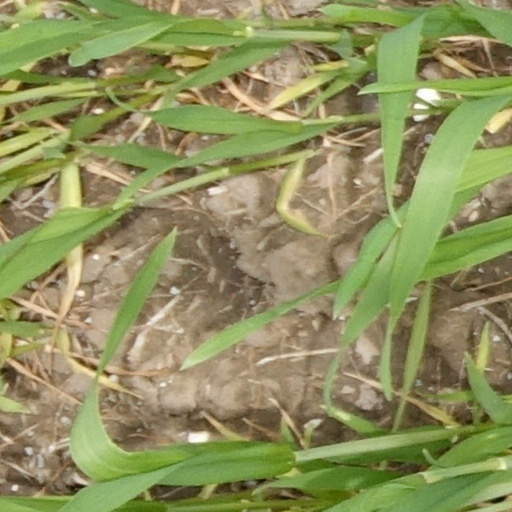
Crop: wheat